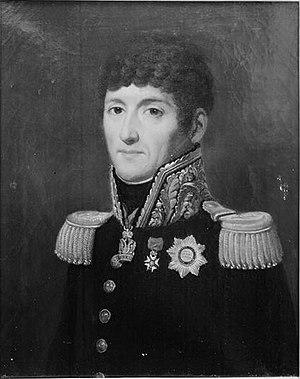
Jean Barthélemot de Sorbier, né le 17 novembre 1762 à Paris, et mort le 23 juillet 1827, est un général français de la Révolution et de l’Empire, créateur de l'artillerie à cheval.